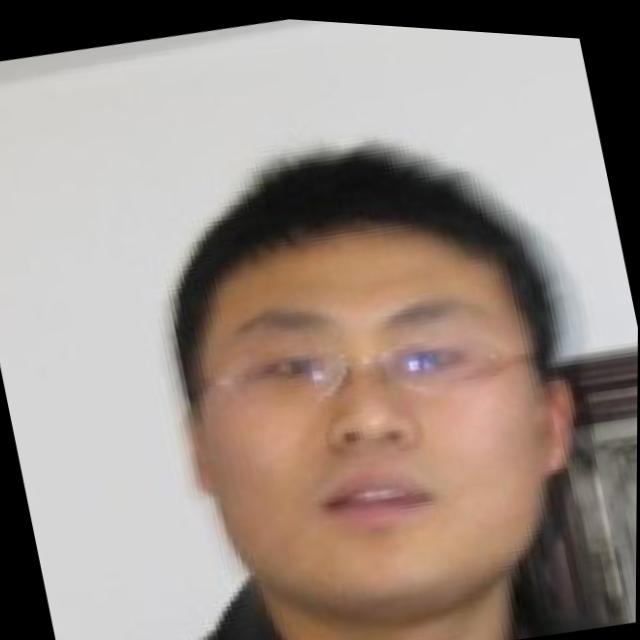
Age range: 21-44